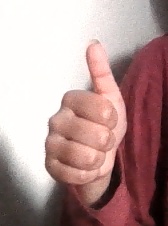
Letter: aleff